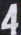
Number: 4